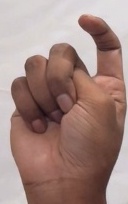
ASL sign: X